Palézieux

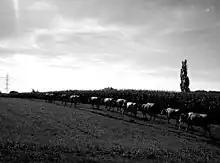
Cattle and fields outside Palézieux-Gare

, Palézieux had an unemployment rate of 5.7%. , there were 32 people employed in the primary economic sector and about 13 businesses involved in this sector. 289 people were employed in the secondary sector and there were 14 businesses in this sector. 203 people were employed in the tertiary sector, with 35 businesses in this sector. There were 542 residents of the municipality who were employed in some capacity, of which females made up 43.4% of the workforce.